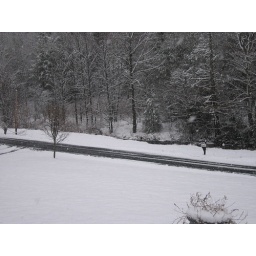
the road in front of my house